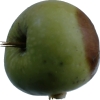
Label: Apple 12